Clara Tschudi

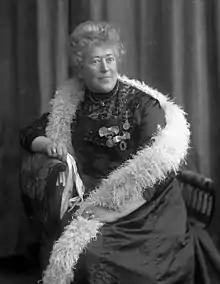
Tschudi in 1911

She was born in Tønsberg. She is best known for her biographies of contemporary and historical women. Among her publications are the book "Kvindebevægelsen, dens Udvikling og nuværende Standpunkt" from 1885, and "Tre Nutidskvinder" from 1887 about the women's rights activists Camilla Collett, Lina Morgenstern and Gertrude Guillaume-Schack. Her book "Kejserinde Eugenie" from 1889 was the first of a series of biographical portraits of central women in the European Royal families. A German translation of her book on Empress Elisabeth of Austria was subsequently forbidden in Austria. She resided in Gausdal, and died in November 1945.